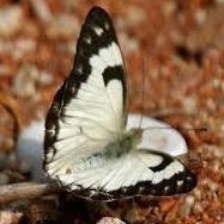
Species: ELBOWED PIERROT